History of Berlin

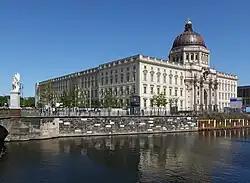
Humboldt Forum / Stadtschloss (City Palace)

Destruction of buildings and infrastructure was nearly total in parts of the inner city business and residential sectors. The outlying sections suffered relatively little damage. This averages to one fifth of all buildings, and 50% in the inner city.